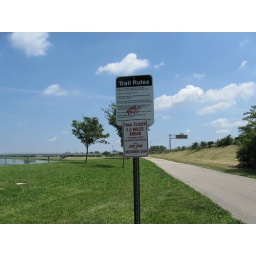
Three miles into my ride, this sign informs me that the bike path is closed in 5.5 Miles